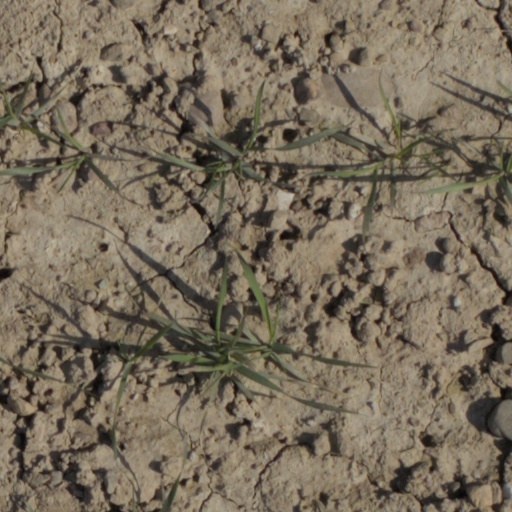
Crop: wheat